Percy Hodge

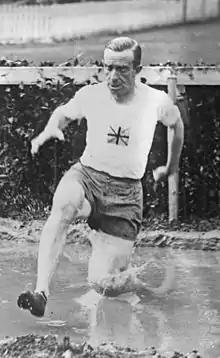
Hodge at the 1920 Olympics

Percy Hodge (26 December 1890 – 27 December 1967) was a British athlete, winner of the 3000 m steeplechase at the 1920 Summer Olympics.